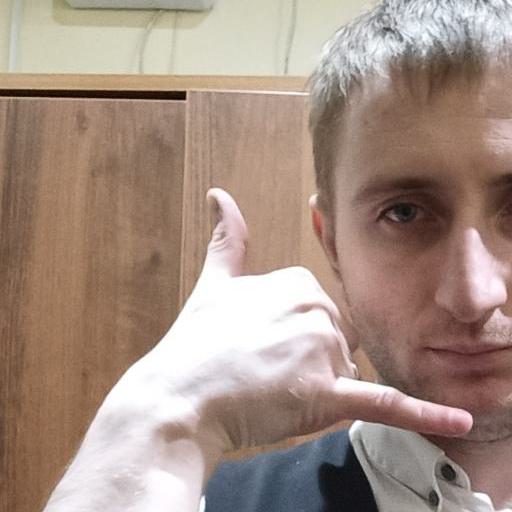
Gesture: call